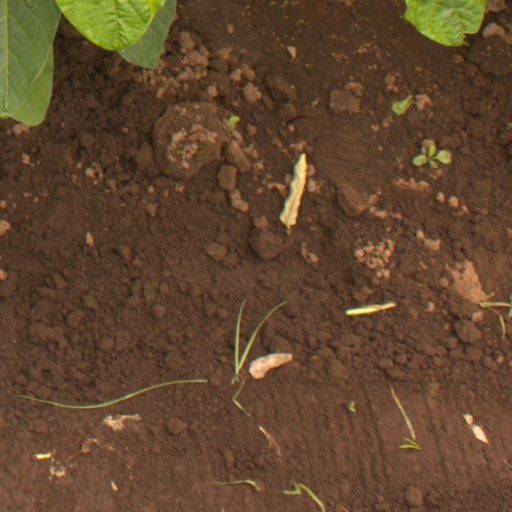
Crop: soybean